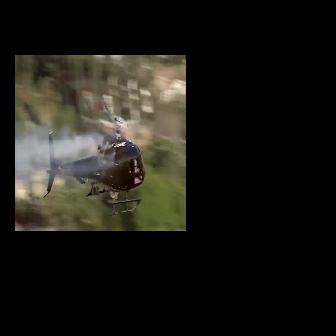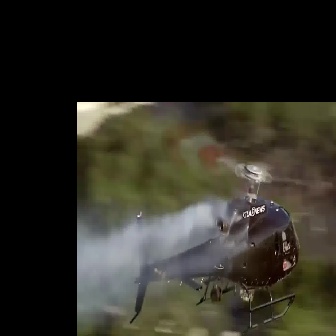
  Please identify the target specified by the bounding box [43,114,145,216] in the first image and locate it in the second image. Return the coordinates in [x_min,y_min,x_max,y_max] format.
Answer: [129,163,299,333]